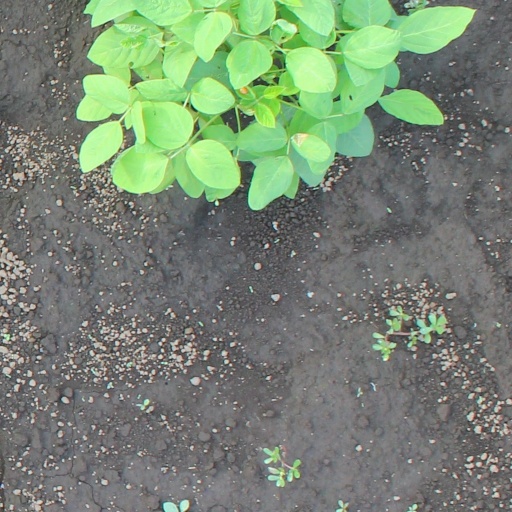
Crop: soybean